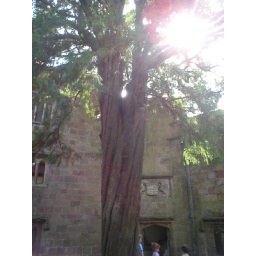
Yew tree in the castle courtyard